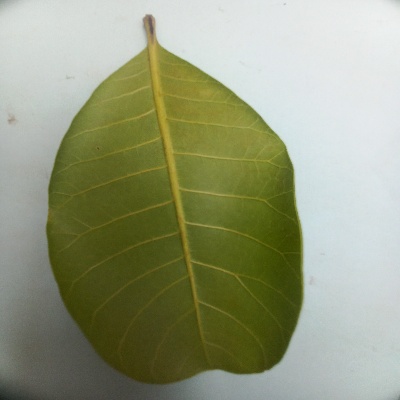
Crop: Cashew
Condition: healthy